Concentrated solar power

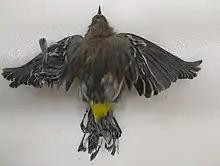
Dead warbler burned in mid-air by solar thermal power plant

Insects can be attracted to the bright light caused by concentrated solar technology, and as a result birds that hunt them can be killed by being burned if they fly near the point where light is being focused. This can also affect raptors that hunt the birds. Federal wildlife officials were quoted by opponents as calling the Ivanpah power towers "mega traps" for wildlife.